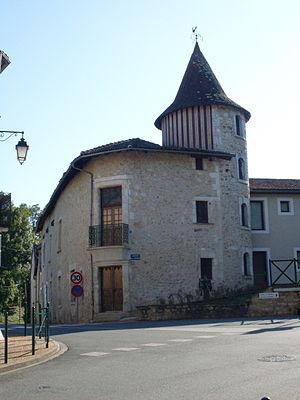
Maison à Saint-Pardoux-la-Rivière, Dordogne, France. Devant on distingue la pompe.
Saint-Pardoux-la-Rivière est une commune française située dans le département de la Dordogne, en région Nouvelle-Aquitaine.